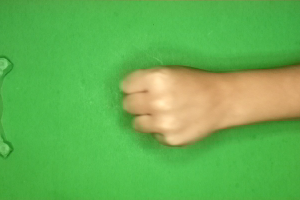
Label: rock